Michael Palin

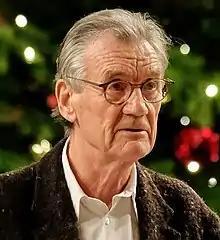
Palin in 2018 at the National Churches Trust carol concert

Sir Michael Edward Palin (born 5 May 1943) is an English actor, comedian, writer, and television presenter. He was a member of the Monty Python comedy group. He received the BAFTA Fellowship in 2013 and was knighted by Queen Elizabeth II in 2019.